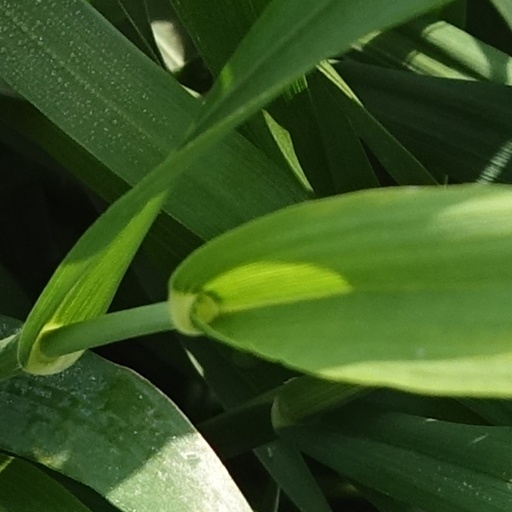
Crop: wheat